List of speakers and deputy speakers of the Jatiya Sangsad

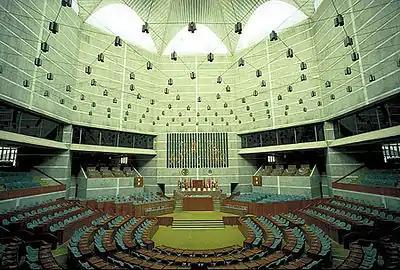
Deliberative assembly hall of the Parliament of Bangladesh

This is a list of speakers and deputy speakers of the Jatiya Sangsad of Bangladesh.